Petrokerasa Folklore Museum

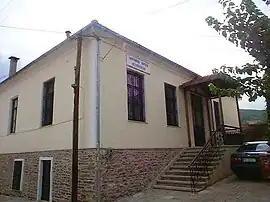
Outside view

The Petrokerasa Folklore Museum (aka the Folklore Museum of Petrokerasa) is located in the village of Petrokerasa, Thessaloniki, Greece. It is situated in the highlands north of the Chalkidiki peninsula.